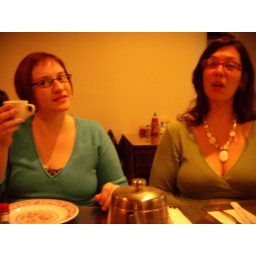
girls in great glasses